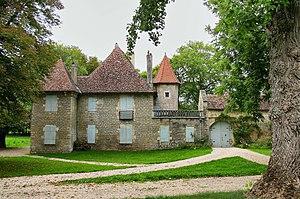
Le Château de Chevroz est un château protégé des monuments historiques, situé sur la commune de Chevroz dans le département français du Doubs.
Chevroz est une commune française située dans le département du Doubs, en région Bourgogne-Franche-Comté.
Cet article recense les monuments historiques du Doubs, à l'exclusion de ceux de Besançon et Montbéliard qui font l'objet de deux articles séparés.